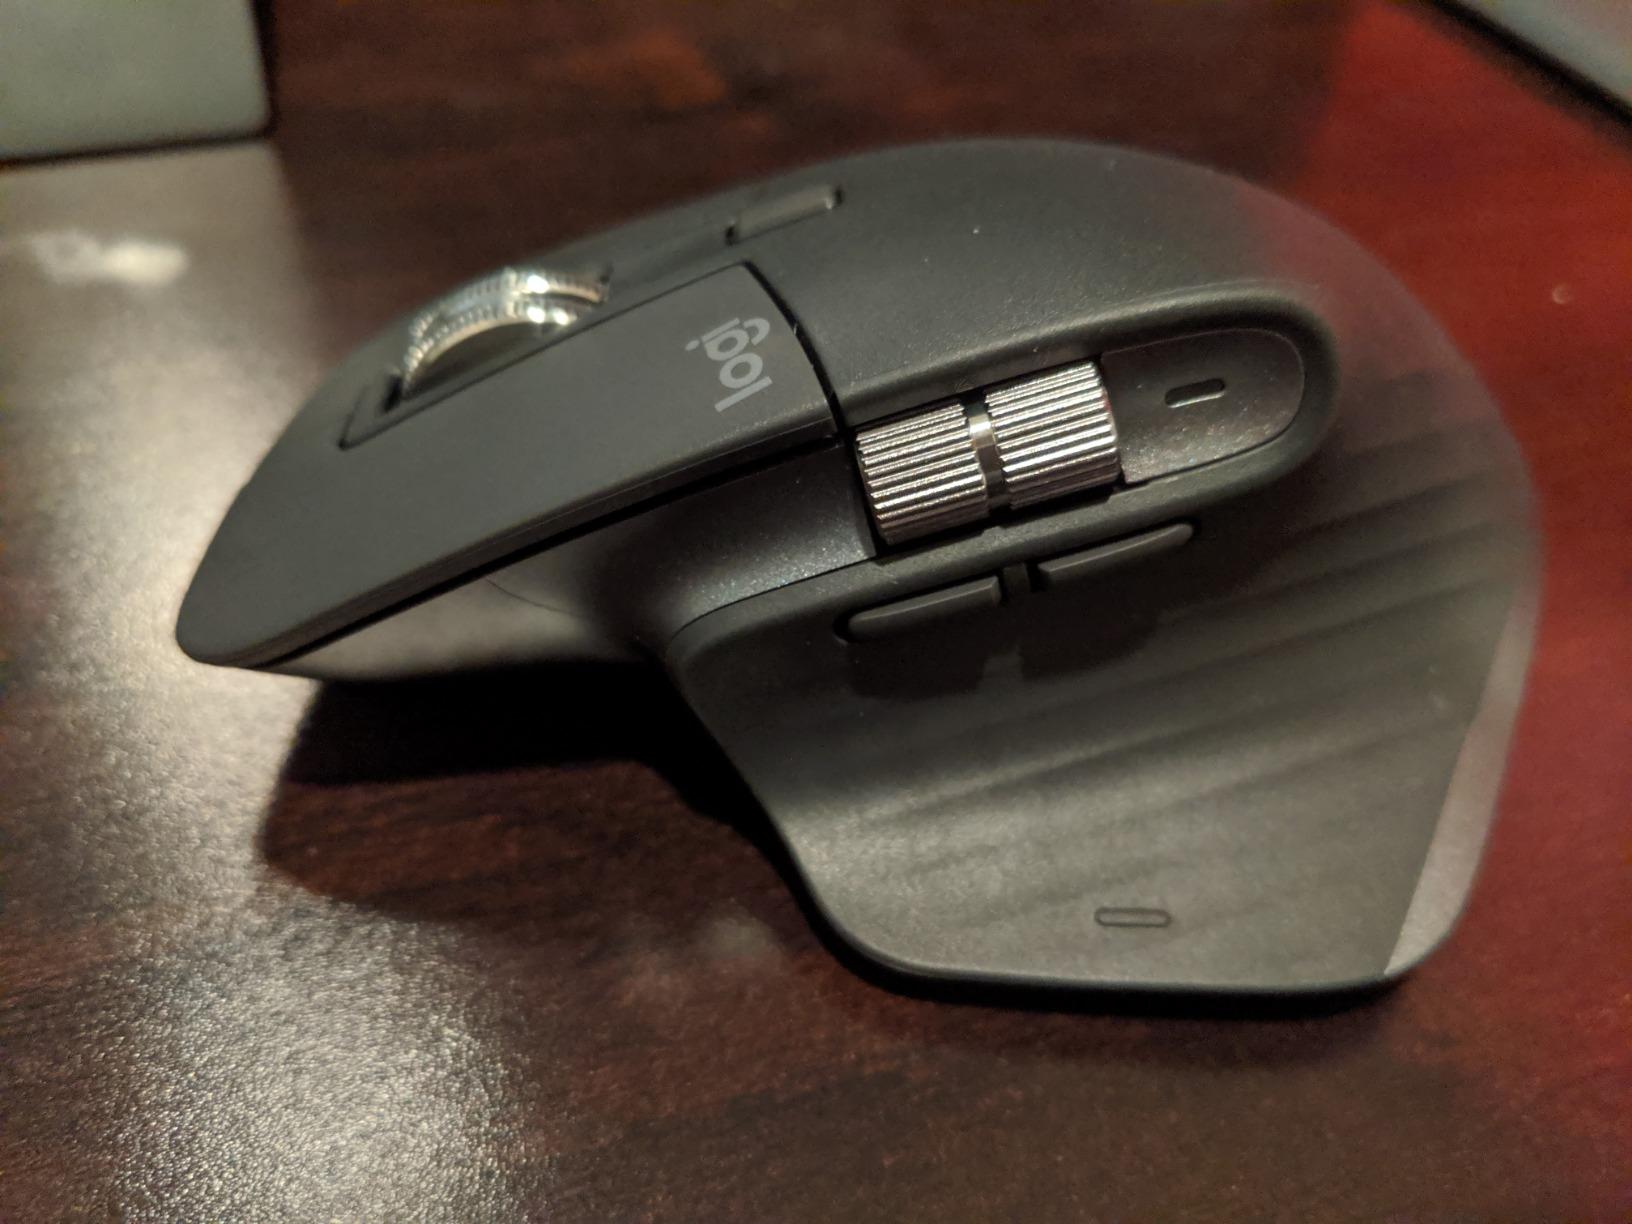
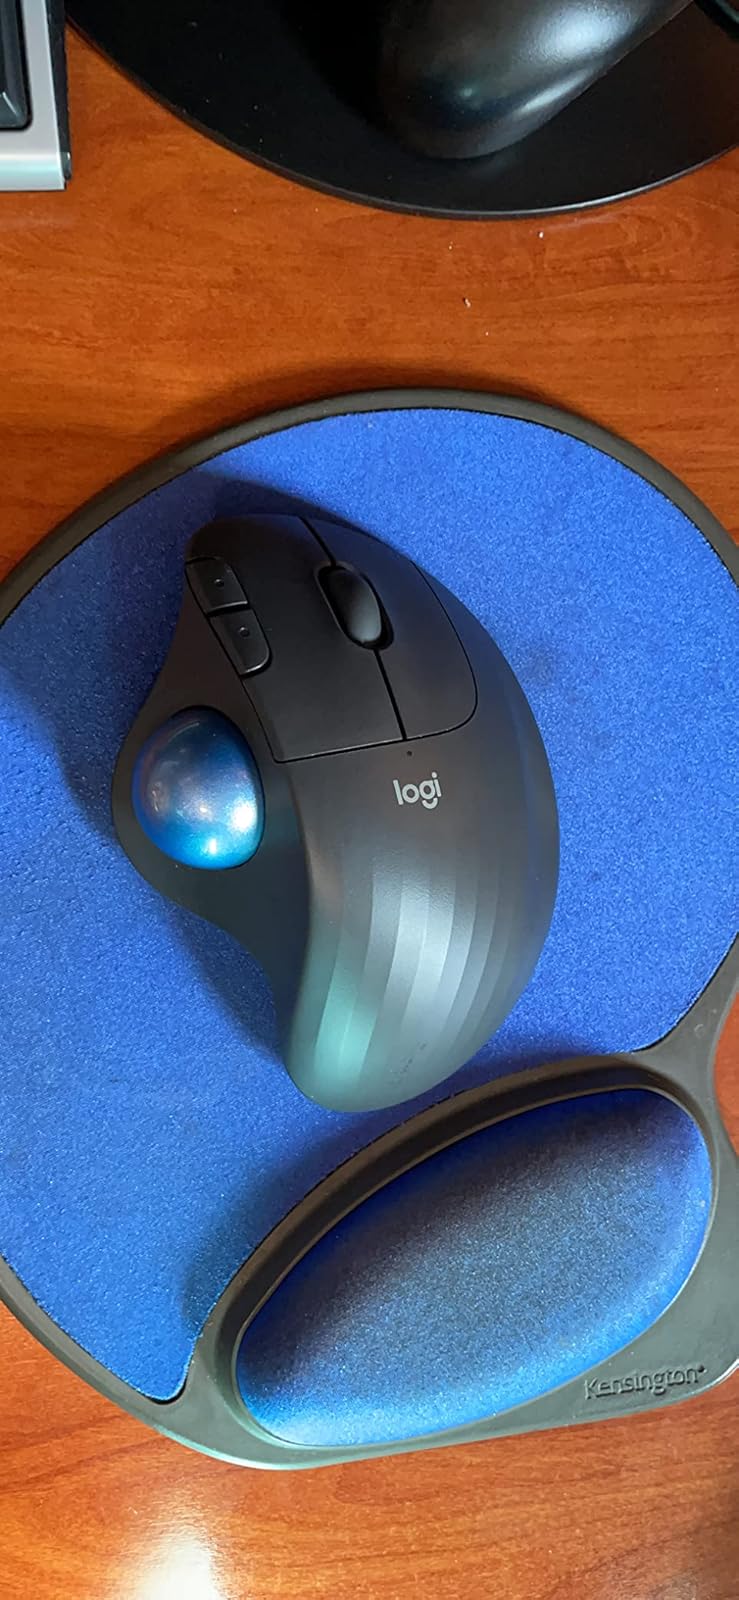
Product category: mouse
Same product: no